The Silence (1963 film)

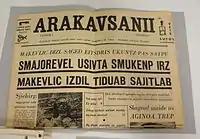
A fictional newspaper in "The Silence" shows the constructed language of Timoka, which causes a lack of communication between its people and the protagonists.

While Bergman referred to the "Silence" of the title as "God's silence," it can also refer to the lack of communication between the protagonists and the people of Timoka. The sole understanding between the characters is in shared appreciation for the music of Johann Sebastian Bach.